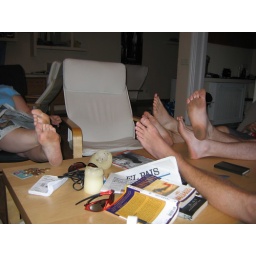
a table of dirty feet in our living room